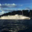
Label: ship